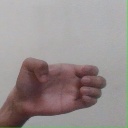
अक्षर: ख